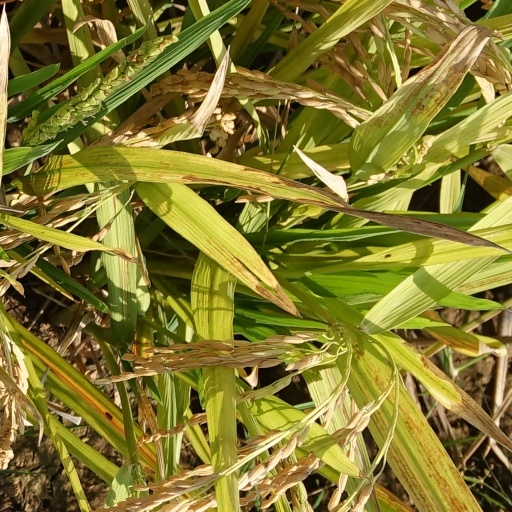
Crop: rice